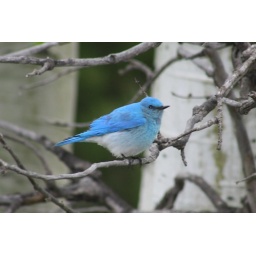
a beautiful blue bird we saw on a rainy day in RMNP in Colorado